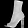
Label: Ankle boot